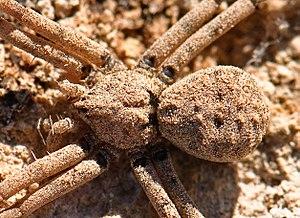
Homalonychus theologus est une espèce d'araignées aranéomorphes de la famille des Homalonychidae.